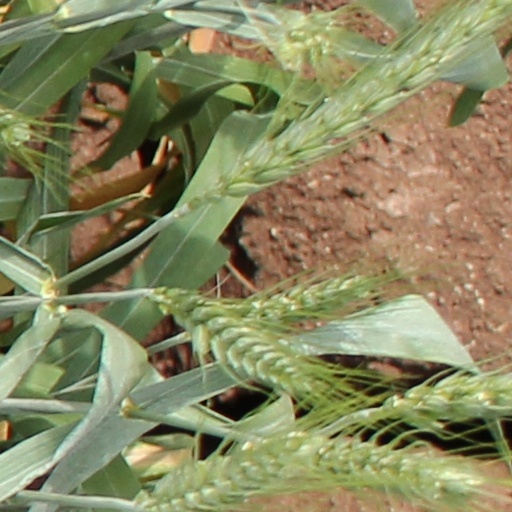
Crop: wheat